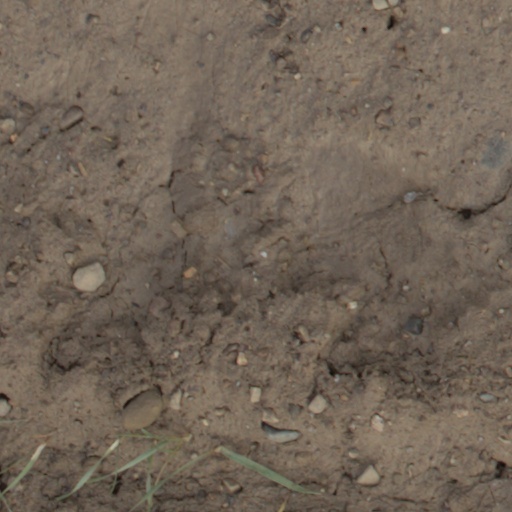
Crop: wheat